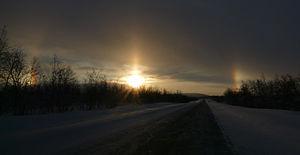
Enontekiö est une municipalité du nord-ouest de la Finlande, en Laponie.